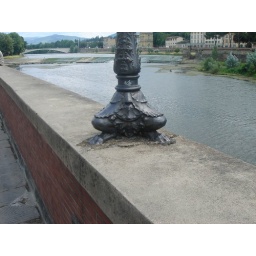
This is the base of a lamp on the wall by the Arno.